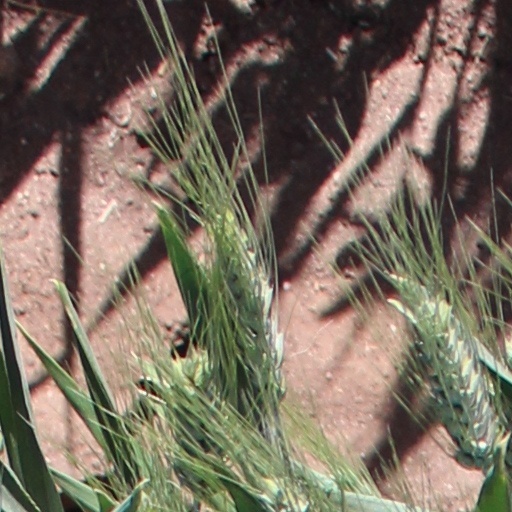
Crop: wheat